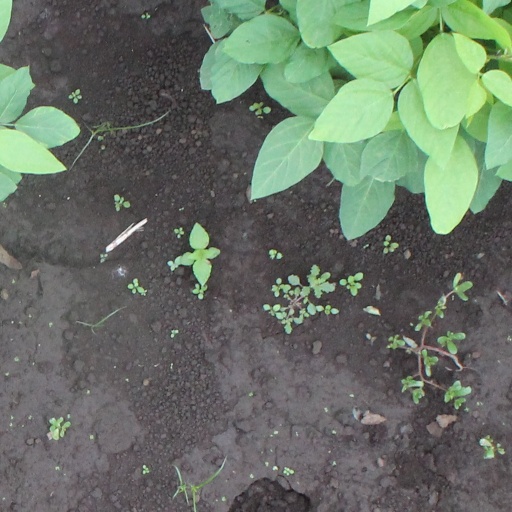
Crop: soybean